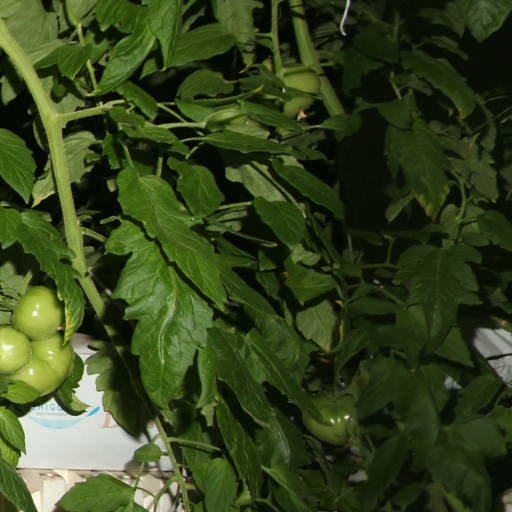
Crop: tomato